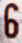
Number: 6